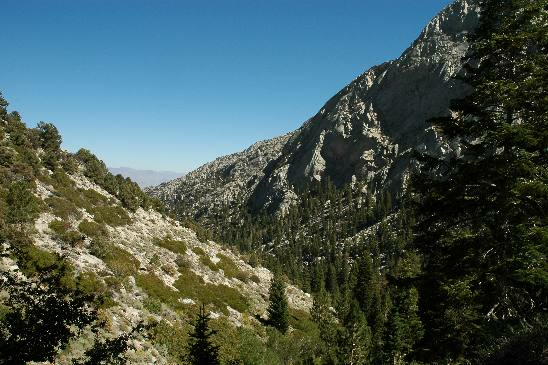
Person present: No